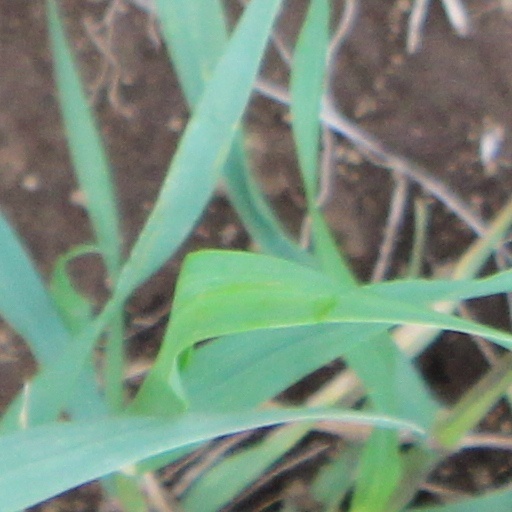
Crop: wheat